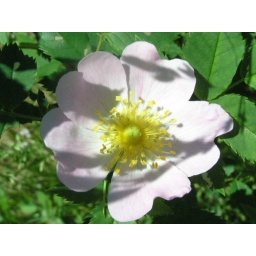
The twentieth ever Rosa Roxburghii Hirtula rose in garden across from west side of my house